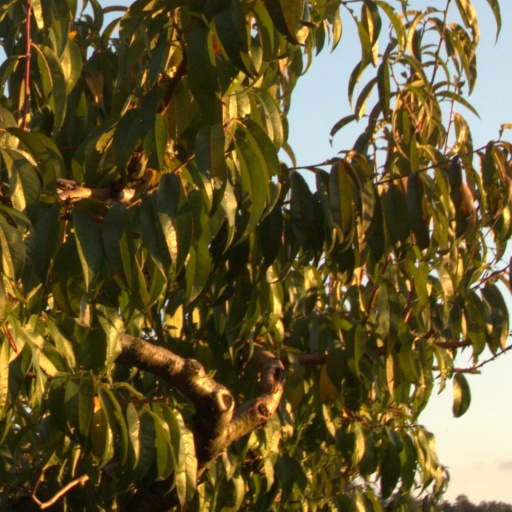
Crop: grape